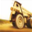
Label: truck